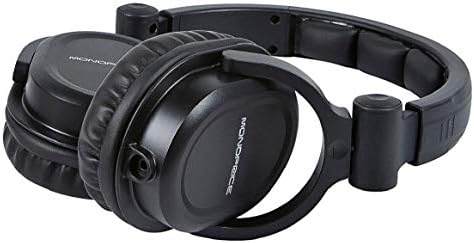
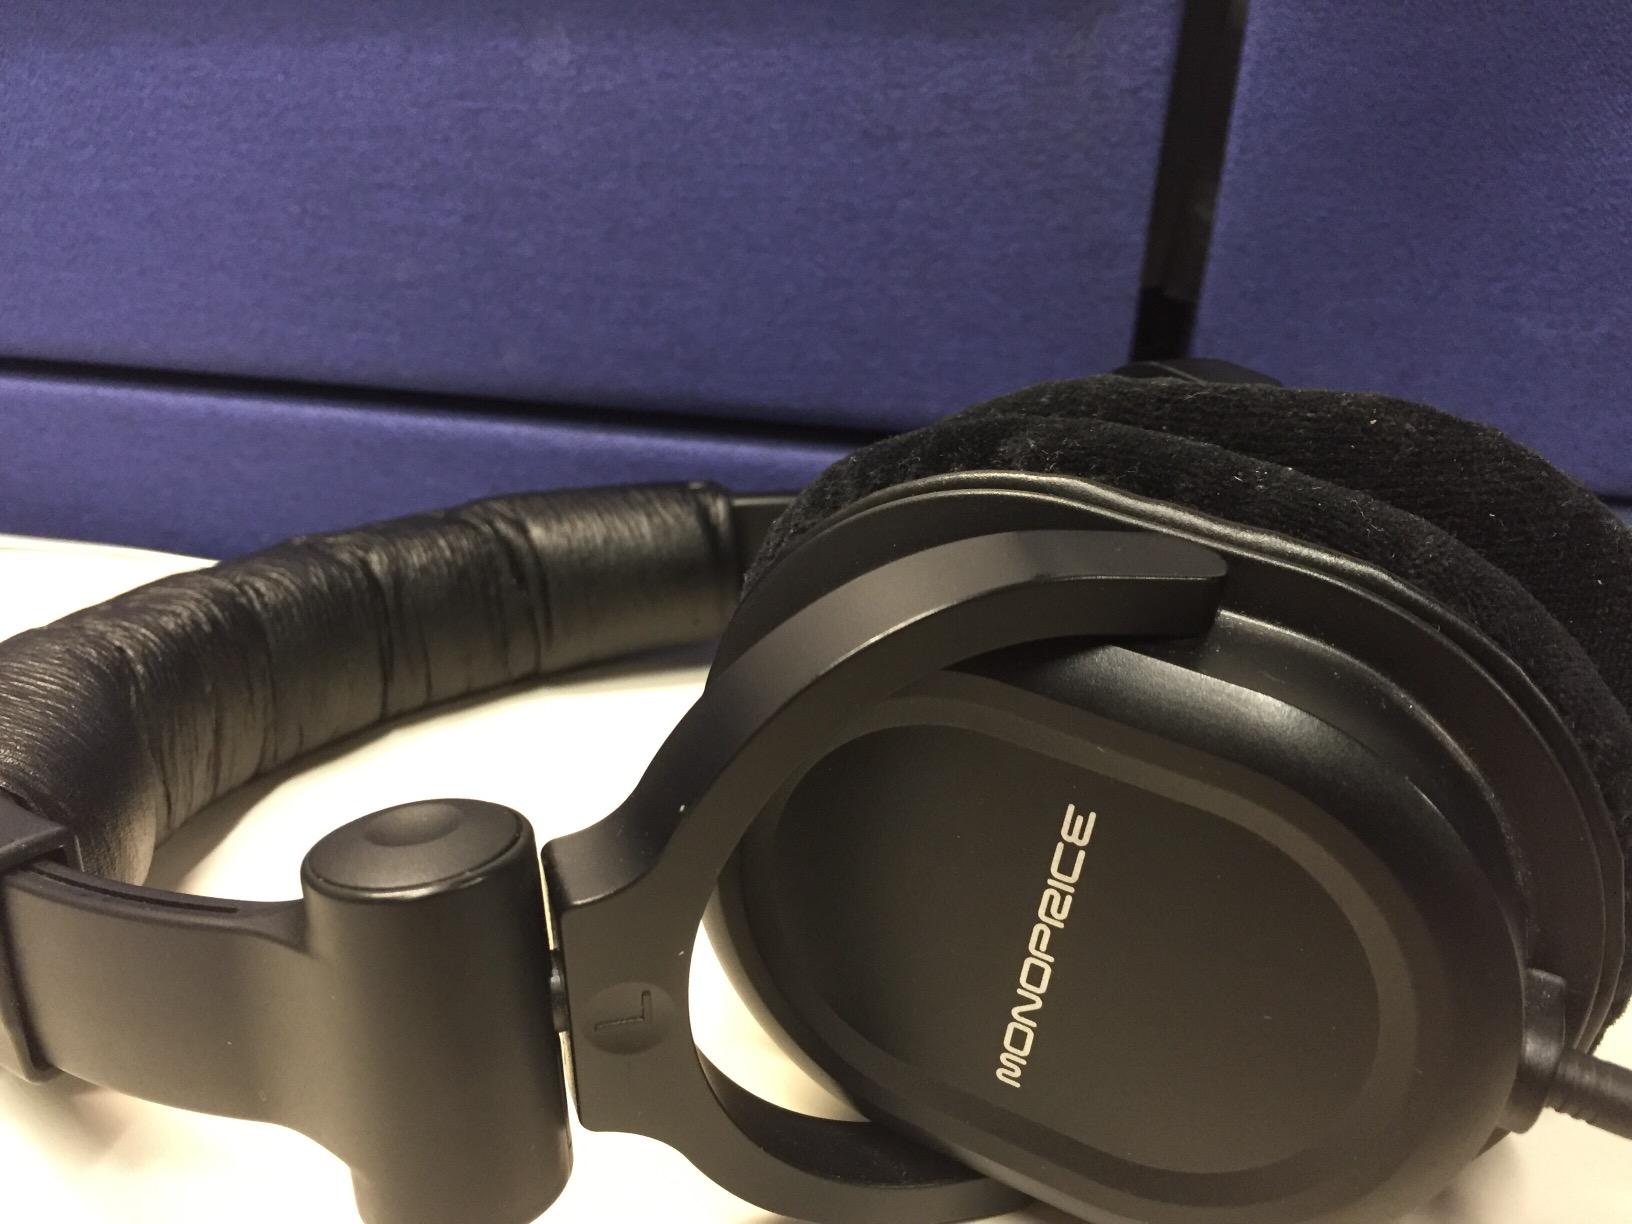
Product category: headphones
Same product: yes